NGC 6745

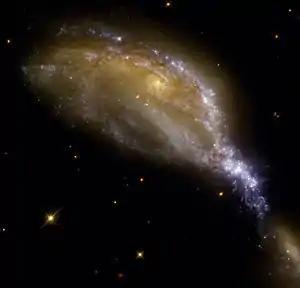
Irregular Galaxy NGC 6745A with NGC 6745B (bottom right) imaged by the Hubble Space Telescope

NGC 6745 (also known as UGC 11391) is an irregular galaxy about 206 million light-years (63.5 mega-parsecs) away in the constellation Lyra. It was discovered by French astronomer Édouard Stephan on 24 July 1879.